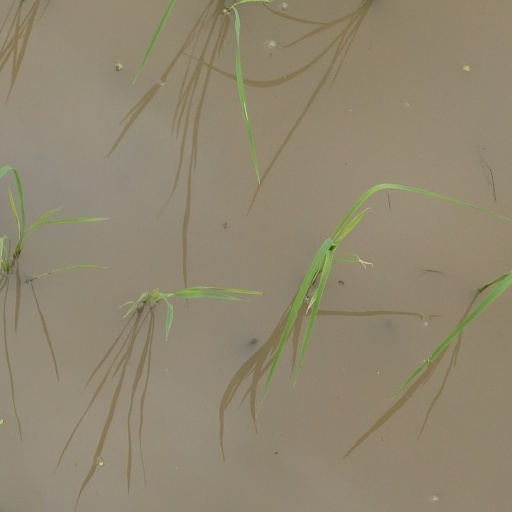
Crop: rice